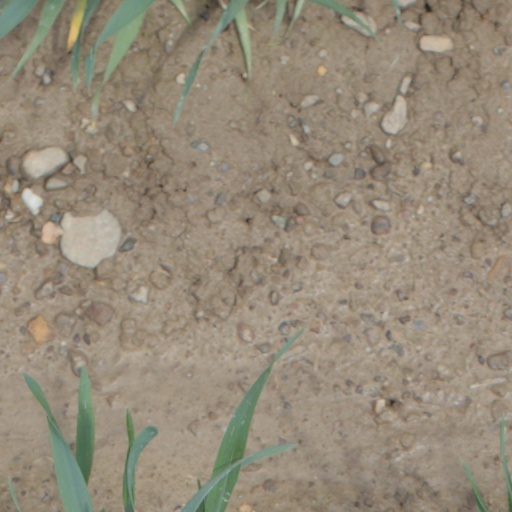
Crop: wheat